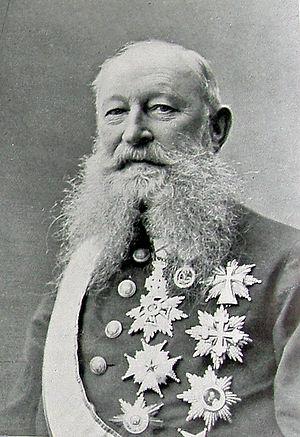
Tage Reedtz-Thott, né le 13 mars 1839 et mort le 27 novembre 1923 à Gavnø, est un propriétaire foncier, homme d'État danois et membre du Parti de droite. Il est Premier ministre du Danemark d'août 1894 à mai 1897.